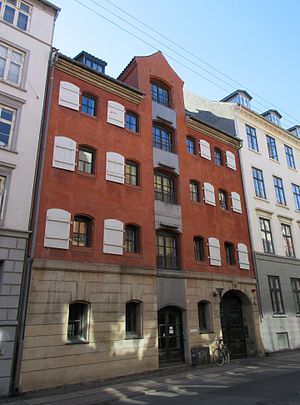
Teknologirådet / Teknologirådets historie
Før Teknologirådet flyttede til Hvidovre i 2017 havde organisationen til huse i Toldbodgade 12, København.
Fonden Teknologirådet arbejder med opgaver og indsatsområder indenfor samfundsudfordringer med fokus på teknologi, viden, værdier og handling bredt i samfundet. De arbejder med temaer såsom IT, genteknologi, energi, miljø, bioteknologi, sundhed og transport.